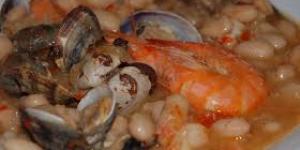
alubias blancas con almejas y setas